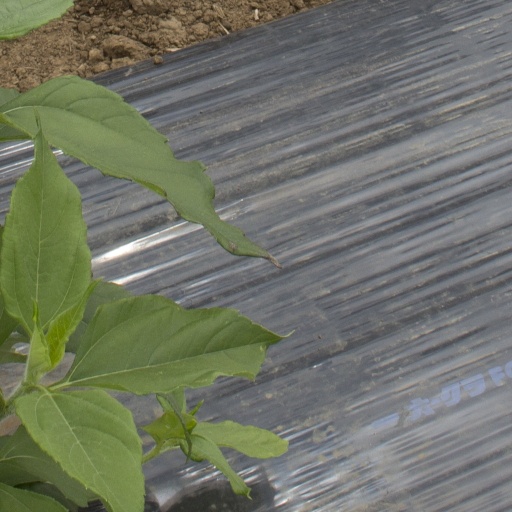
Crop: Jerusalem artichoke